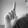
ASL letter: L